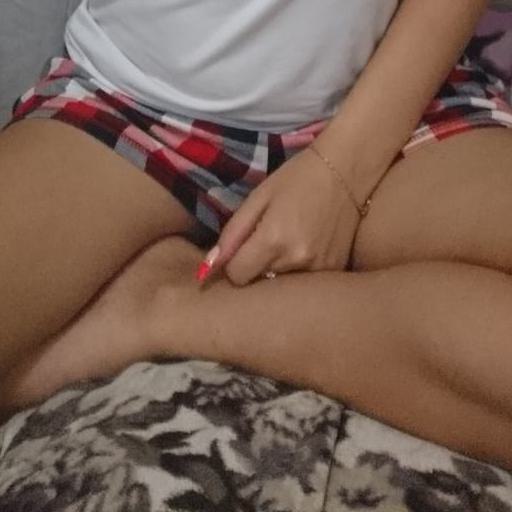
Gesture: no_gesture